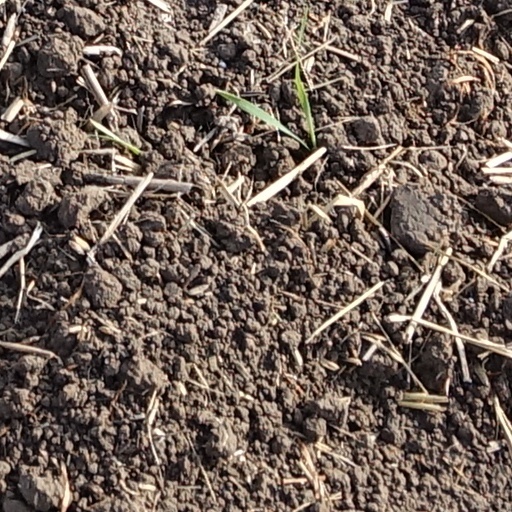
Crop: wheat